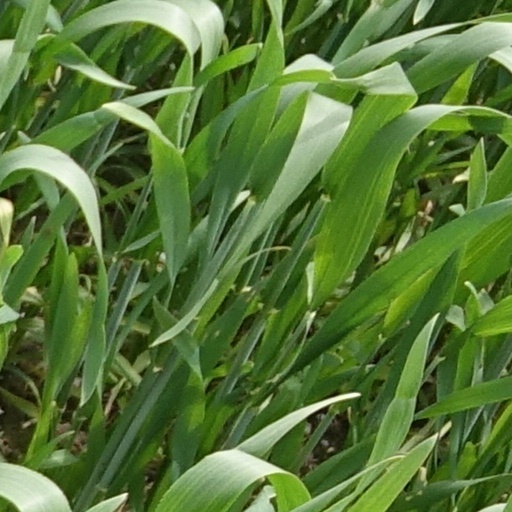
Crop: wheat